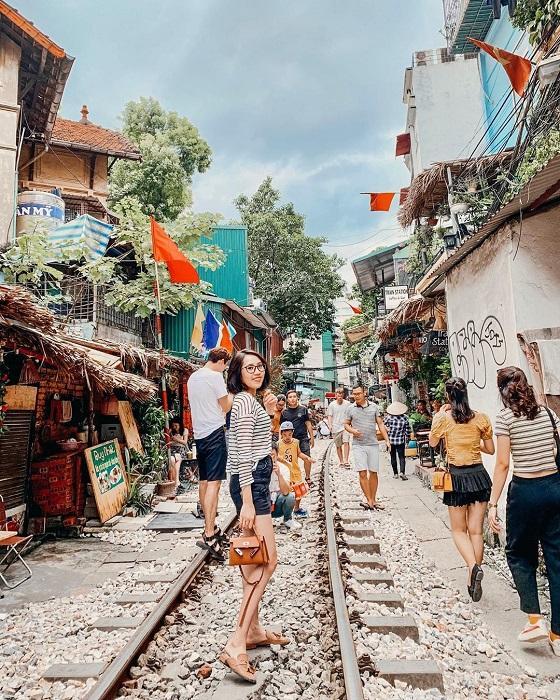
ở trên đường ray tàu hoả có một cô gái cầm theo một cái túi xách